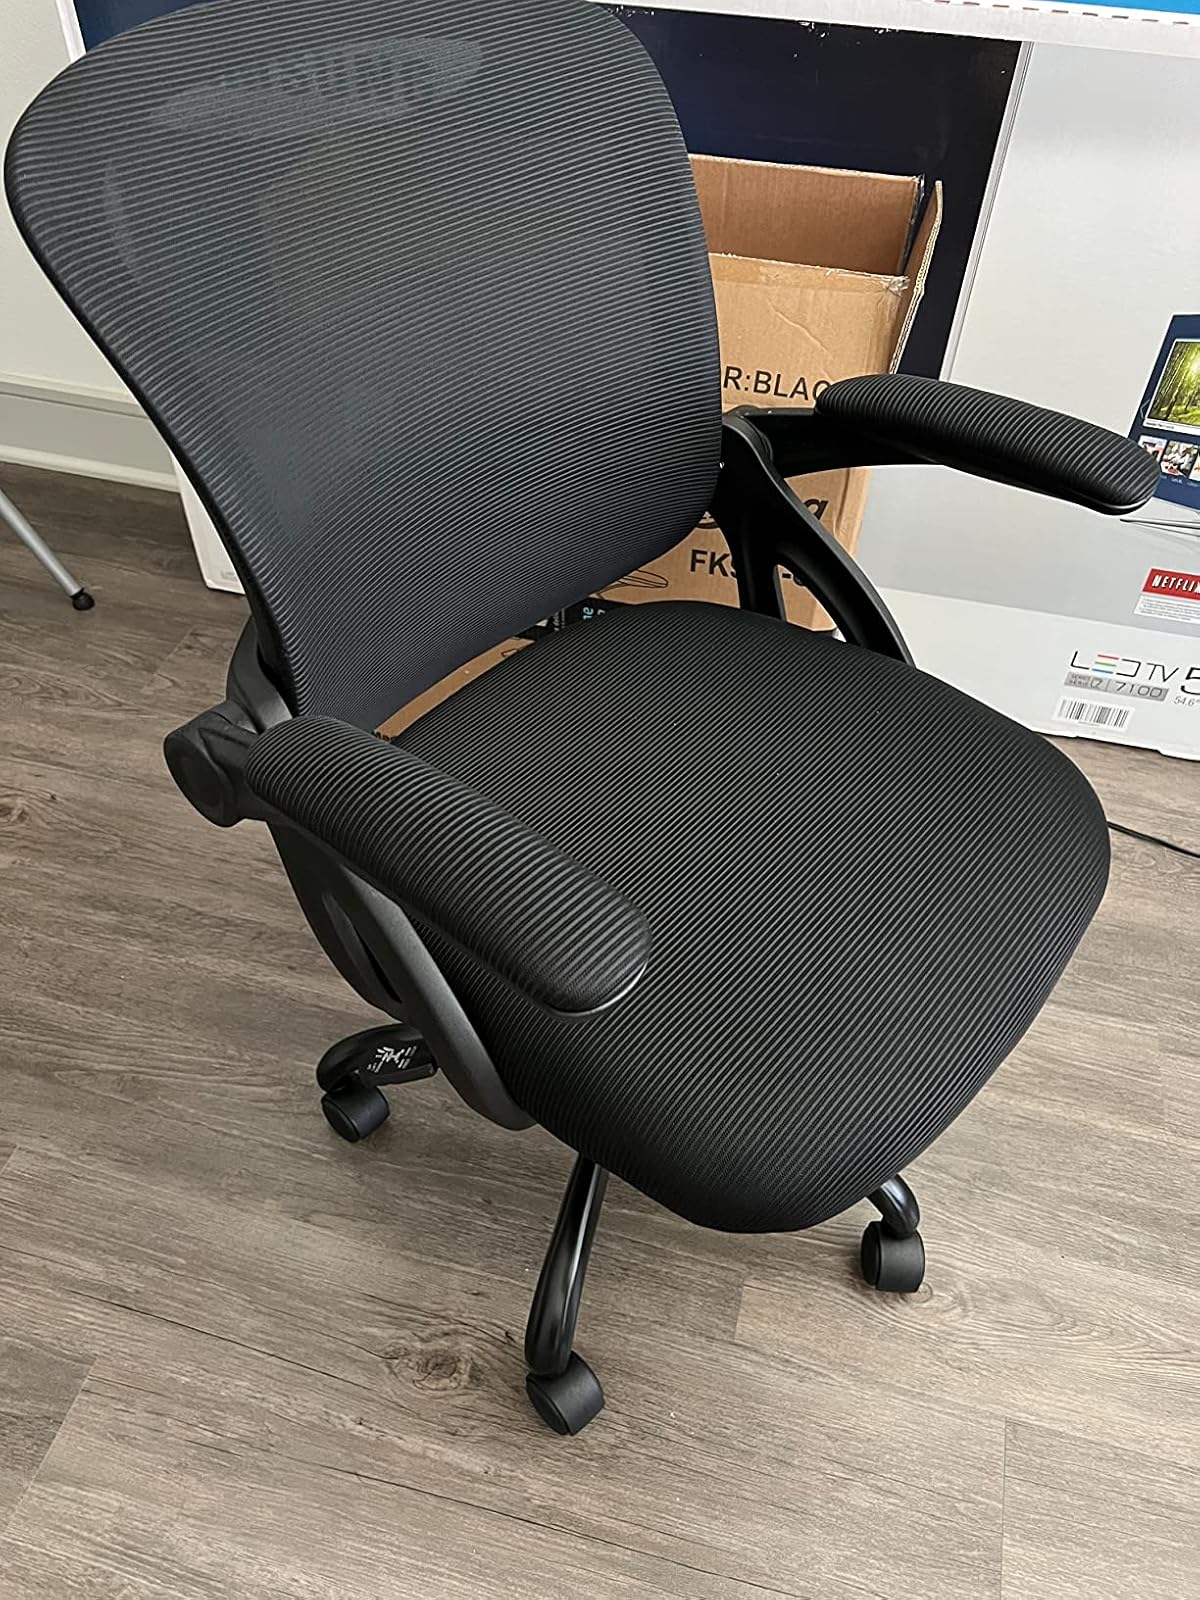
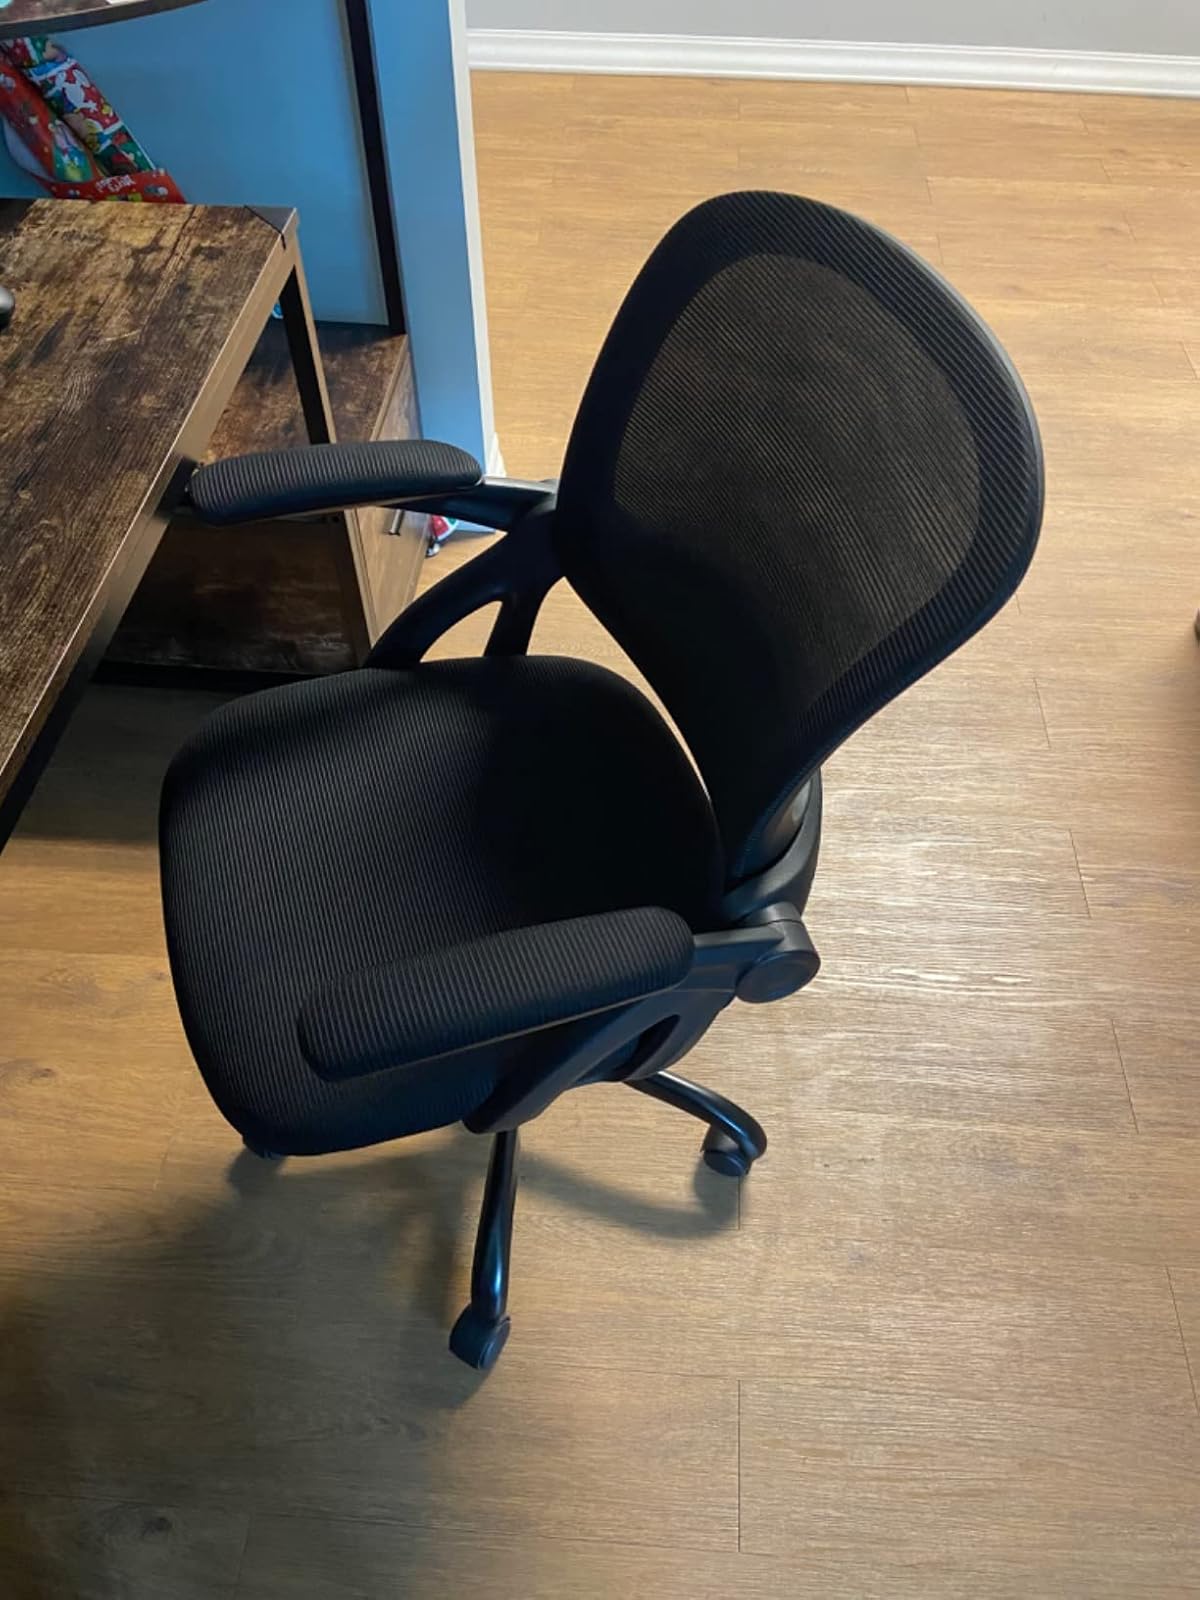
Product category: items_chair
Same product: yes